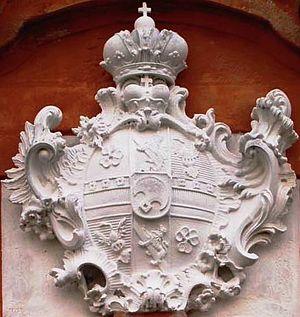
Frankenstein est le nom d'une famille de la noblesse immémoriale franconienne qui descend de la dynastie des seigneurs et baillis de Breuberg dans l'Odenwald, respectivement seigneurs de Lützelbach.